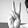
ASL letter: V